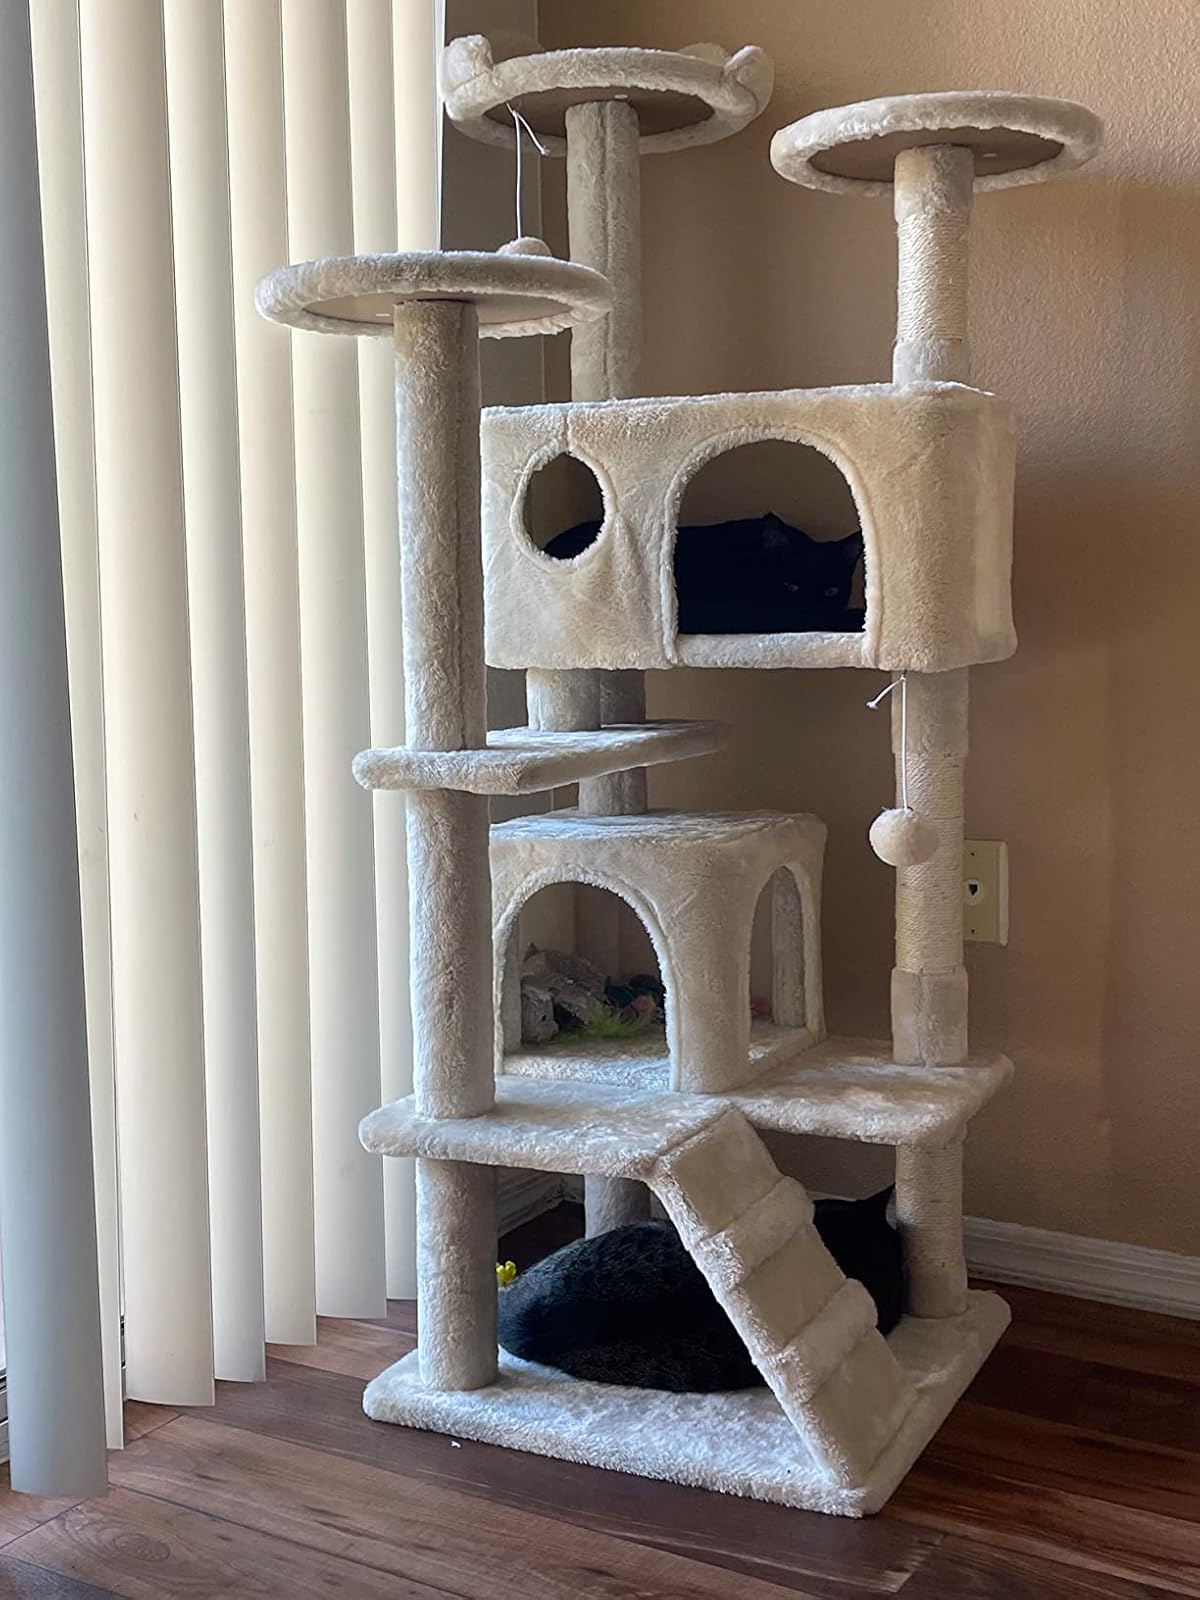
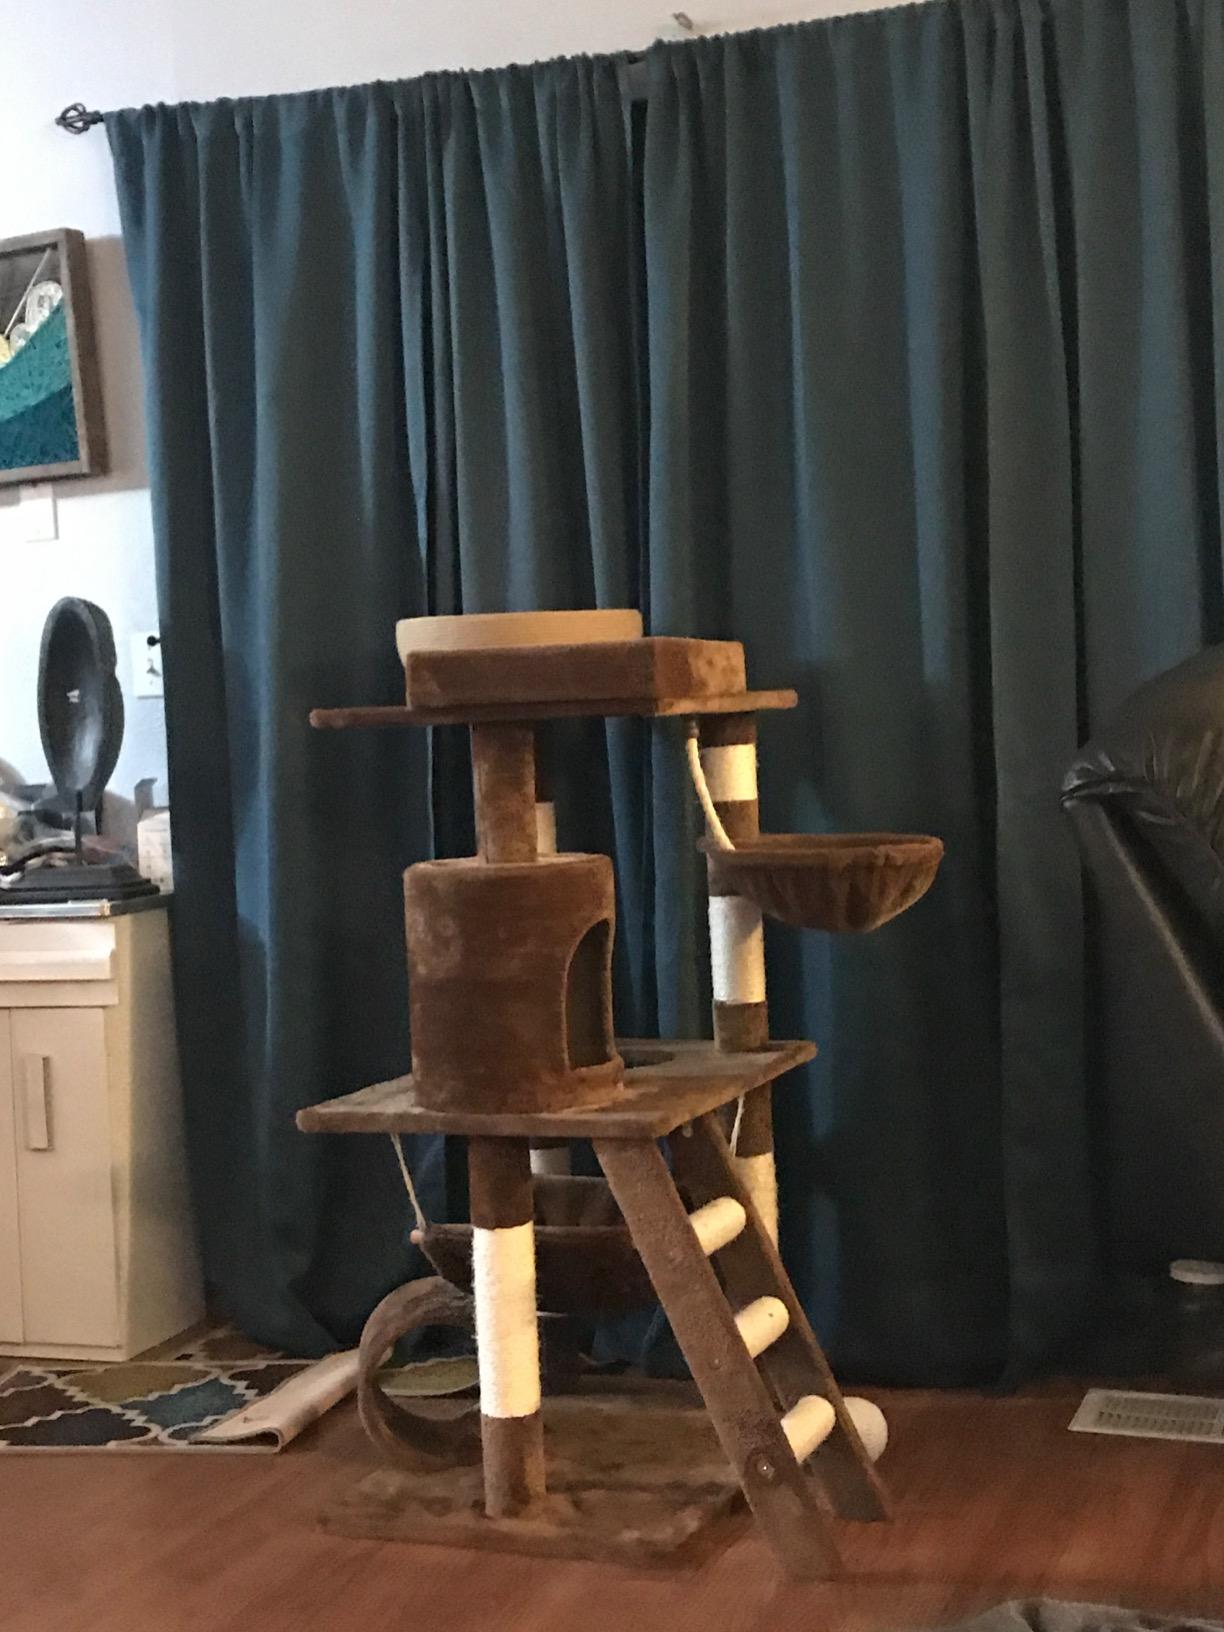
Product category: items_cat tree
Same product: no